Impact of the privatisation of British Rail

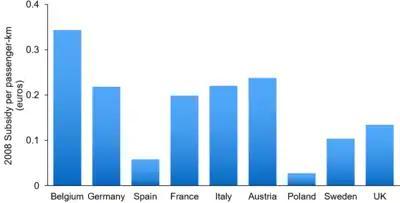
European rail subsidies in euros per passenger-km for 2008

Since privatisation, the amount of investment has gone up nine-fold, from £698m in 1994–95 to £6.84bn in 2013–14. There has also Government investment across the network in speed improvements, electrification, in-cab signalling on the East Coast Main Line and High Speed 2. Due to the Hatfield accident in 2000, Railtrack undertook large-scale track relaying without sufficient planning, and much of the work was substandard and subsequently had to be re-done. Railtrack's poor project management abilities were exemplified with the West Coast Route Modernisation project, which was intended to deliver a 140 mph route in 2005 at a cost of £2 bn, but which finally delivered a 125 mph route in December 2008 at a cost of £9 bn, which was a major factor in the company's financial collapse.